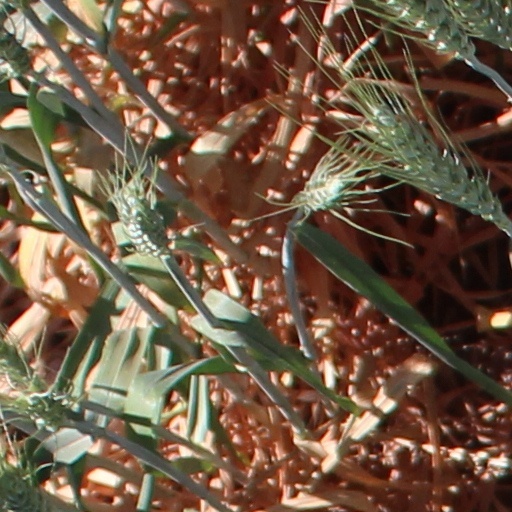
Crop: wheat